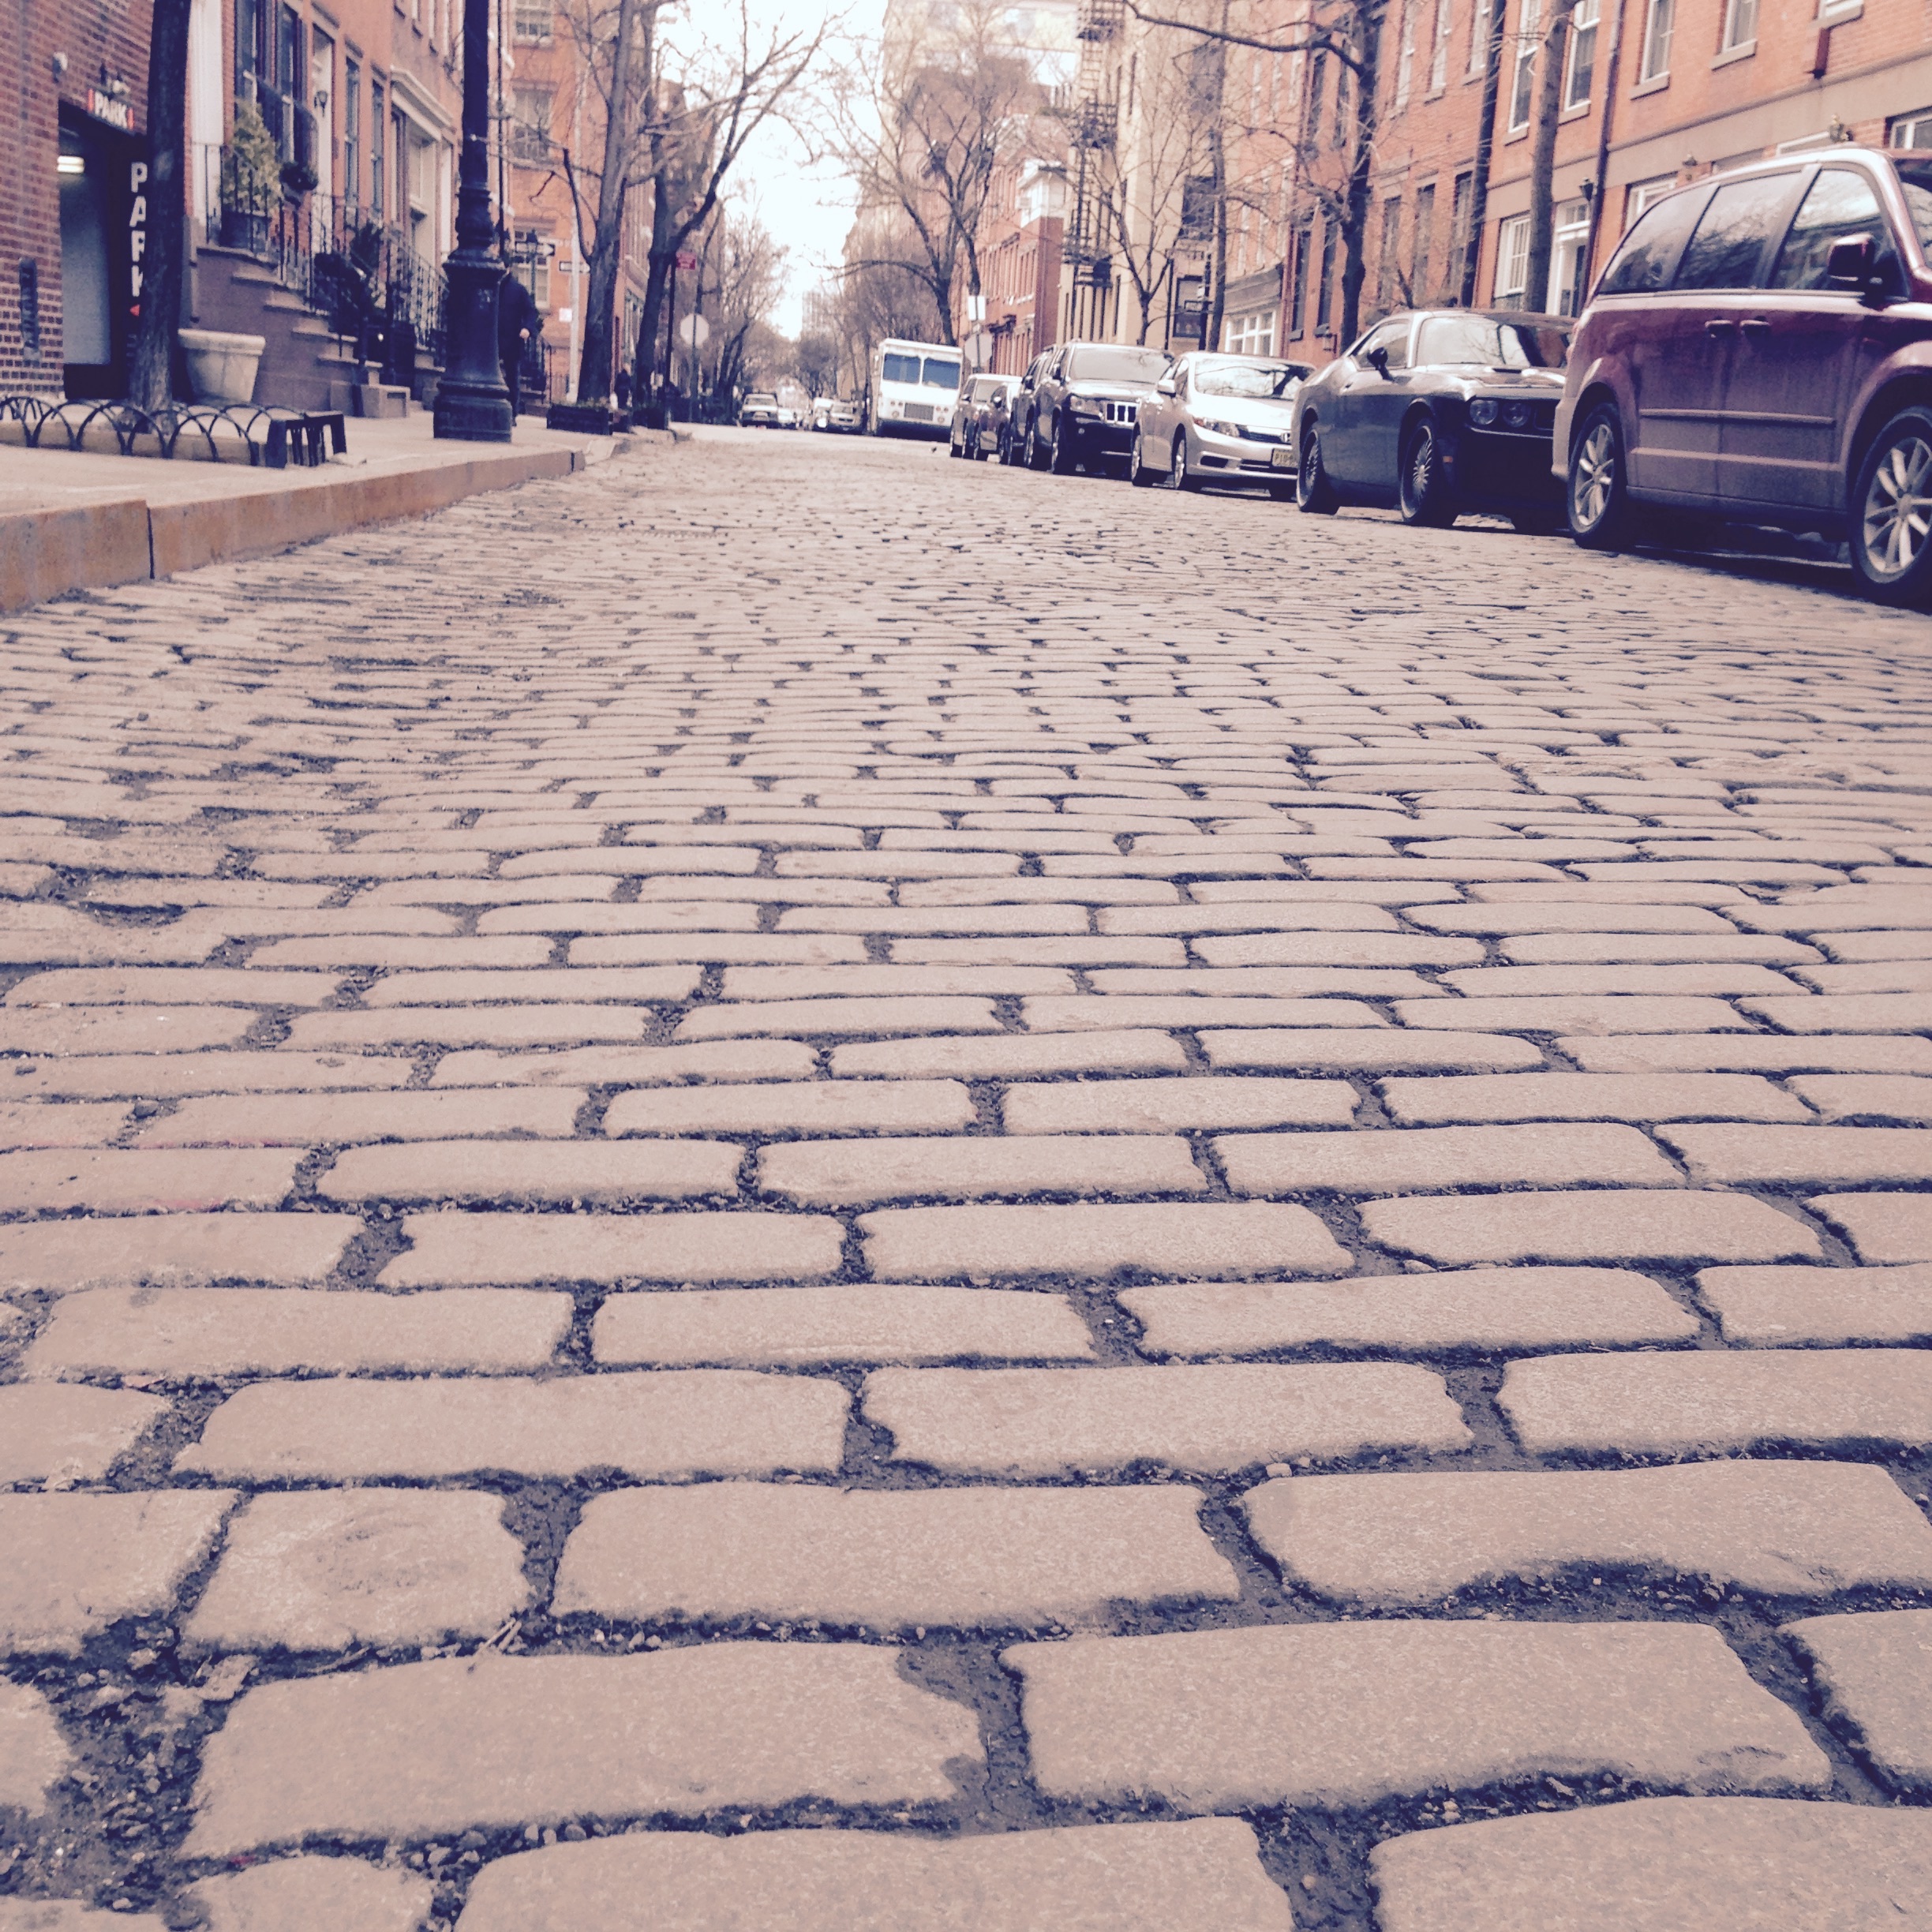
road, sidewalk, floor, cobblestone, asphalt, walkway, lane, infrastructure, driveway, flooring, road surface, outdoor structure